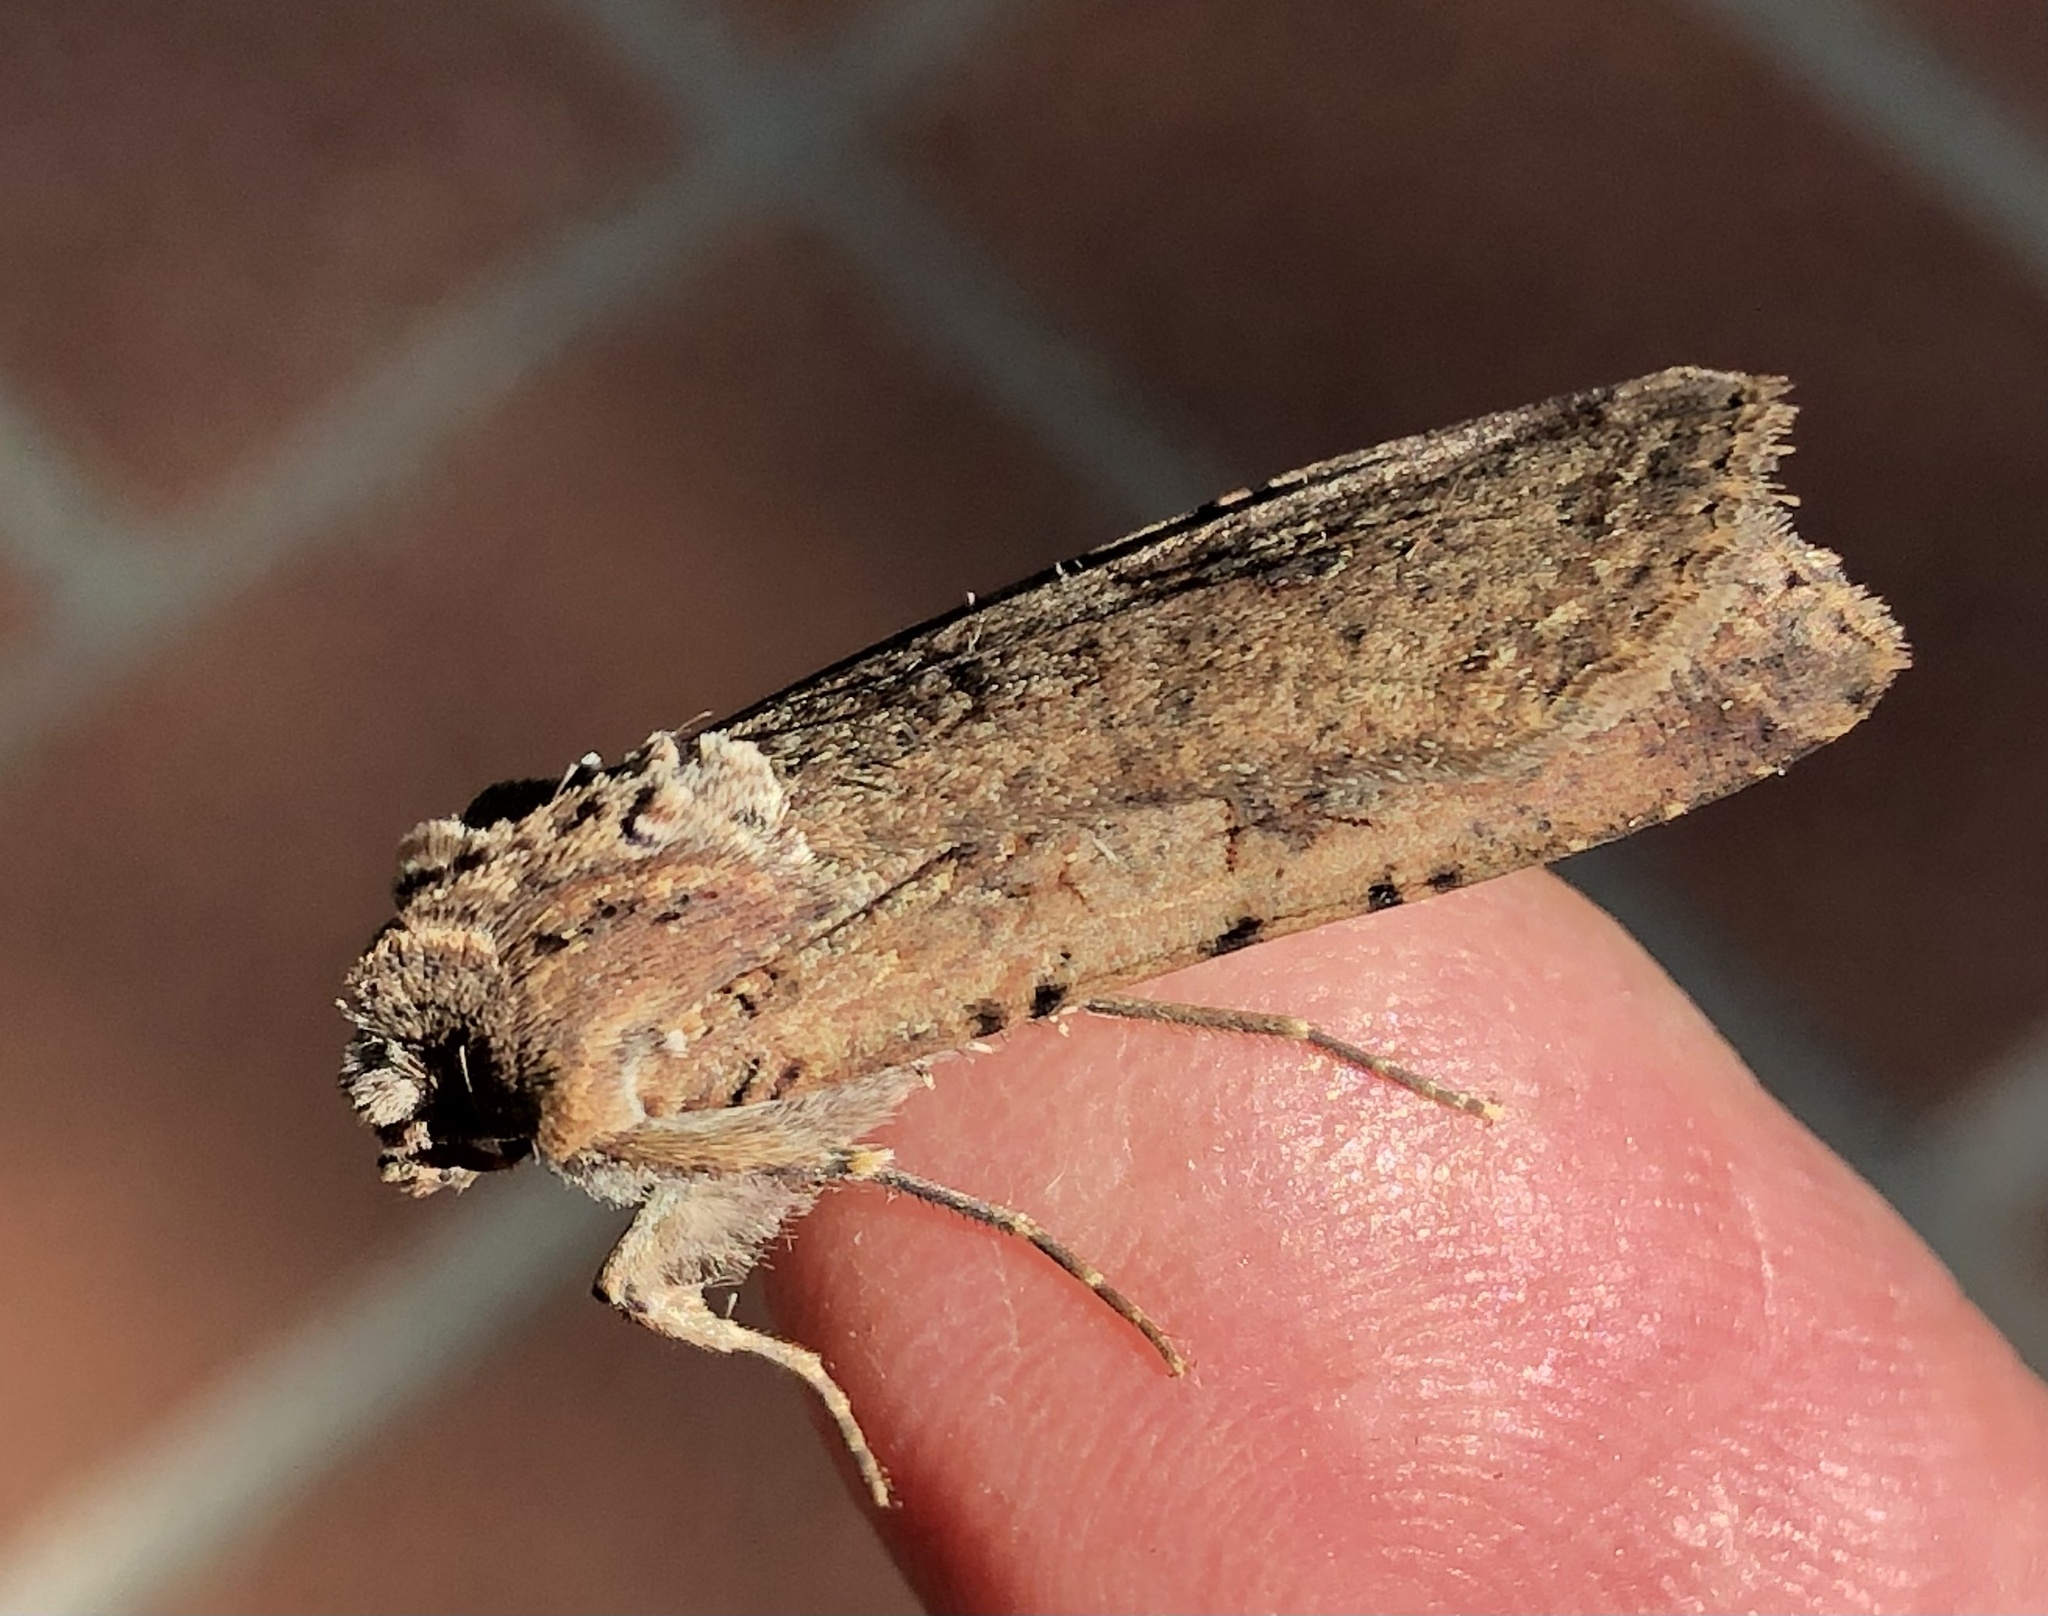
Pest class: cutworms